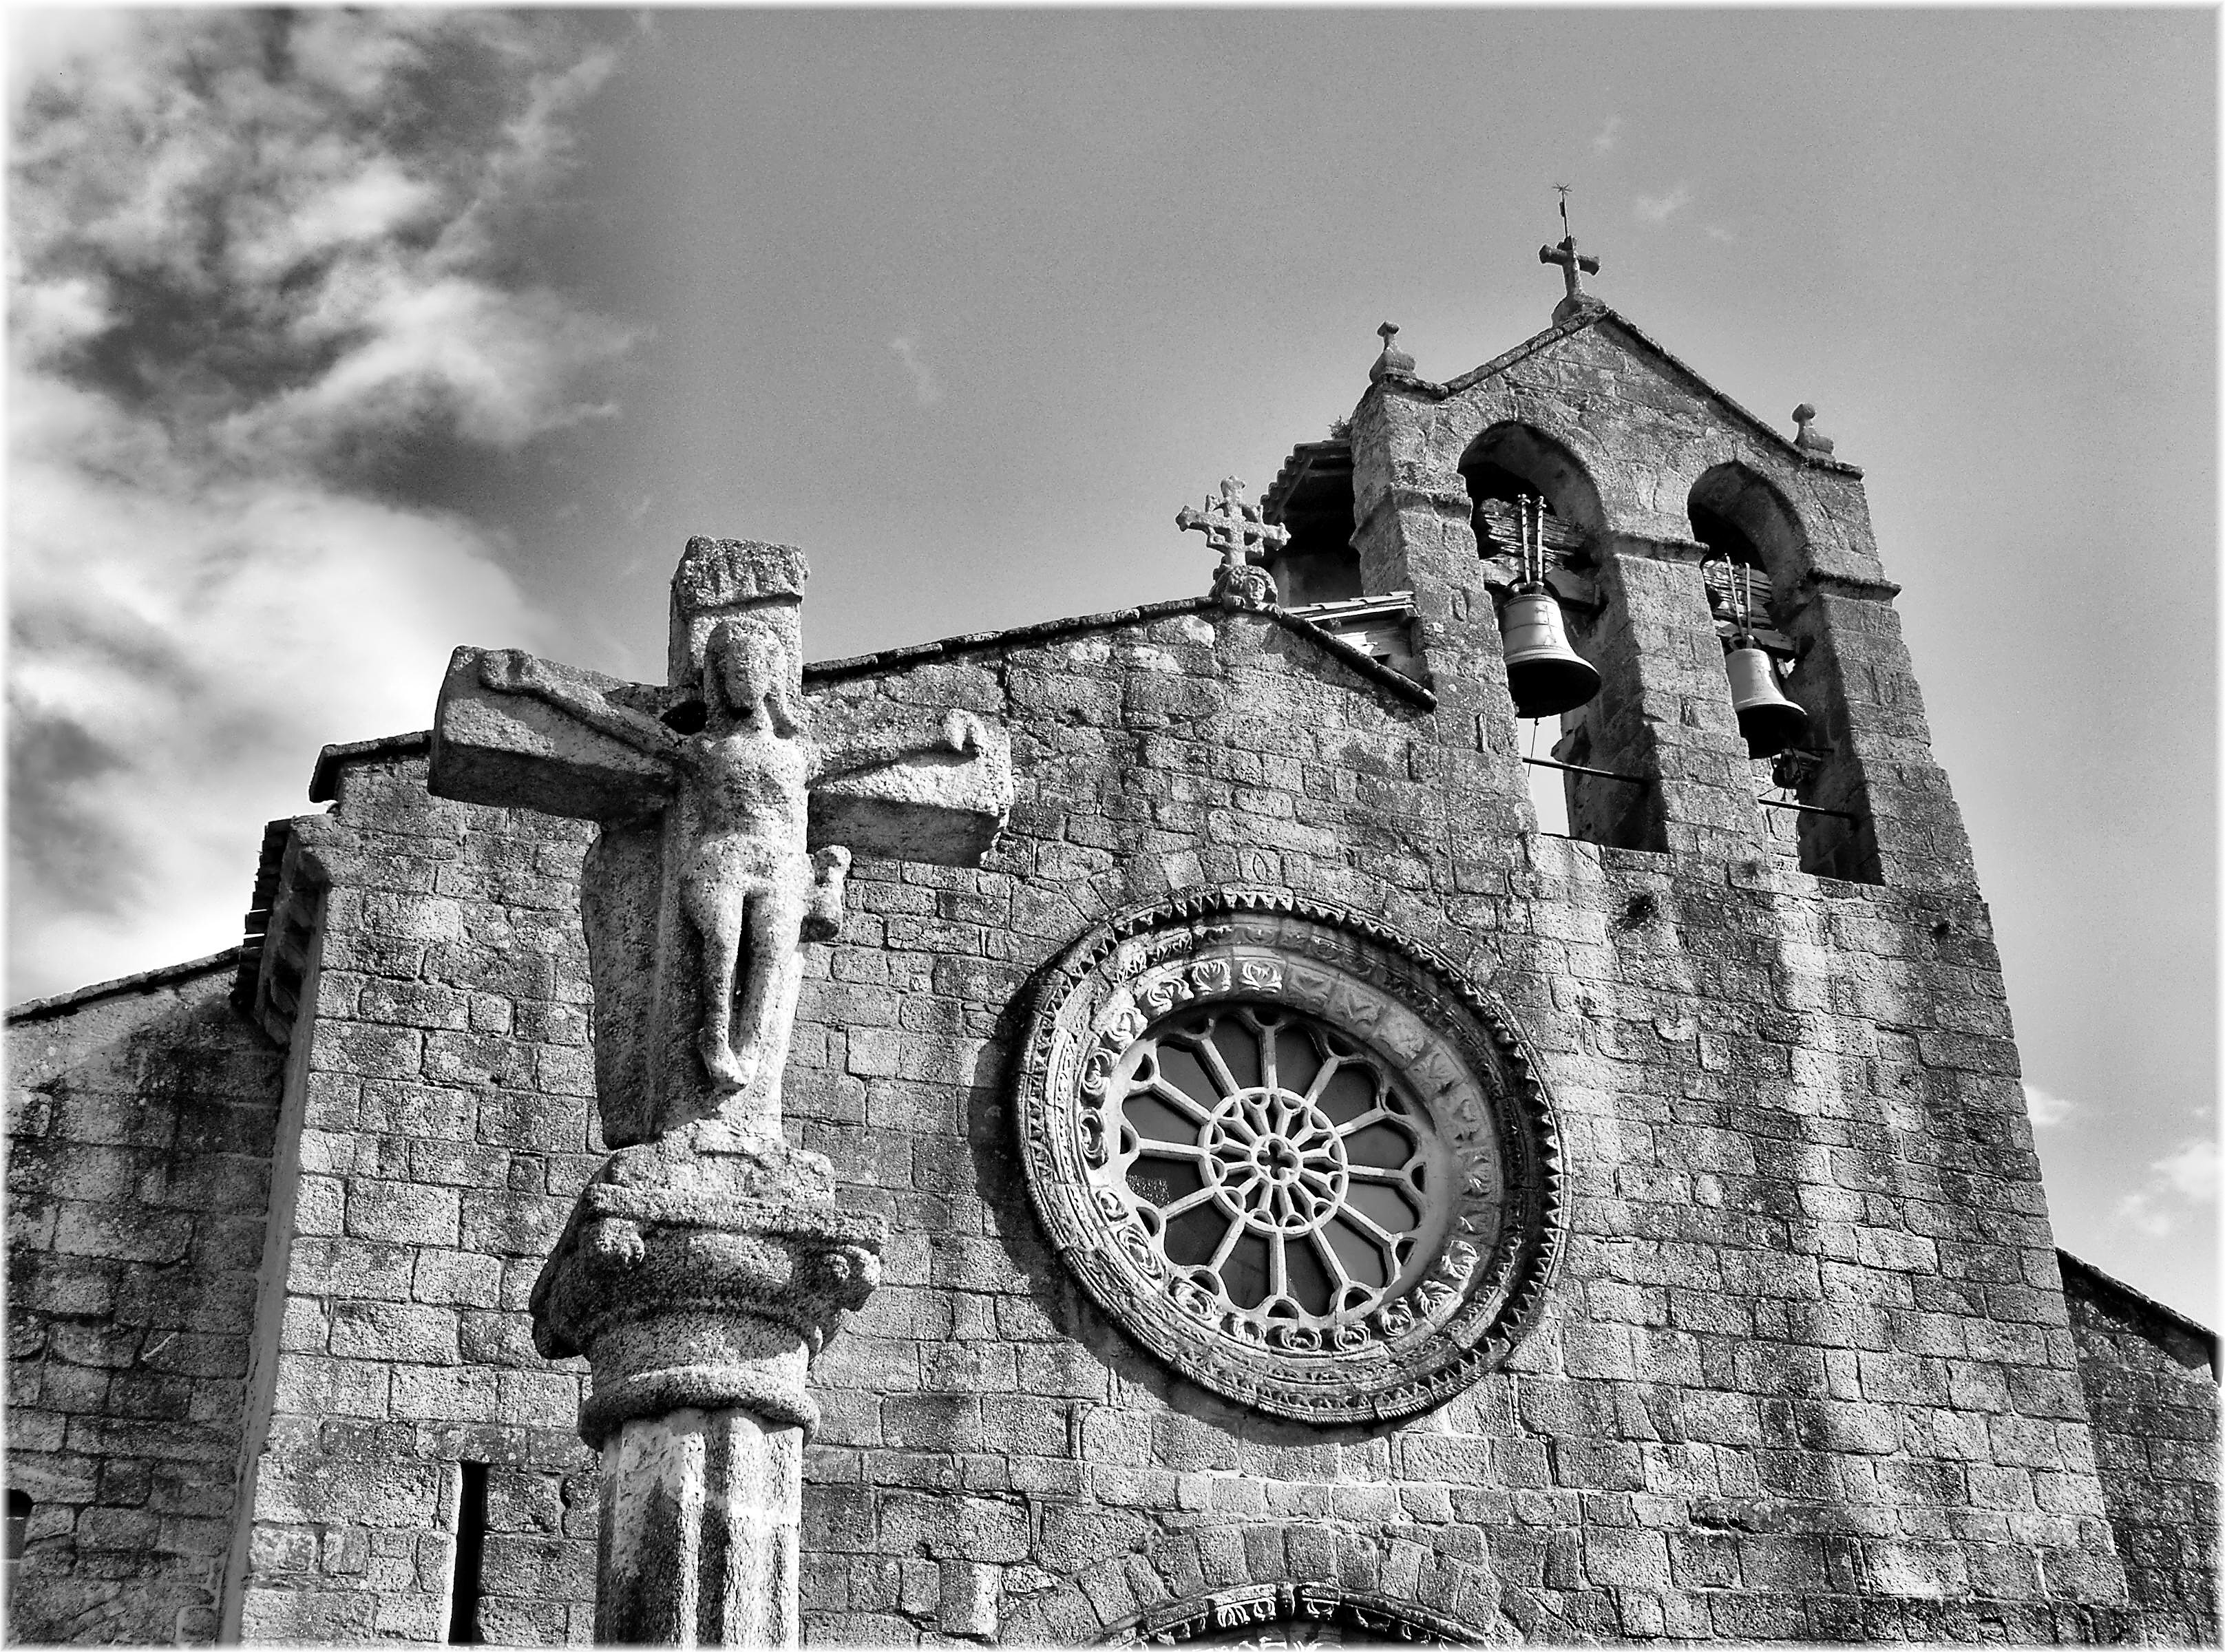
black and white, white, building, europe, landmark, church, chapel, monochrome, place of worship, bw, spain, monastery, photograph, europa, negro, blanco, galicia, piedra, history, pueblos, pedra, bn, espana, monocromo, galiza, betanzos, provinciacorua, iglesias, igrexas, pobos, monochrome photography, ancient history